Lovell Chen

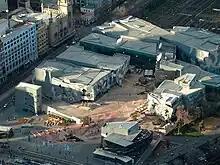
Federation Square, Melbourne

Original architect: Cedric Henry Ballantyne, constructed late 1920s. Fire damage 1945. Reopened 1947, architect: Cowper, Murphy & Appleford.